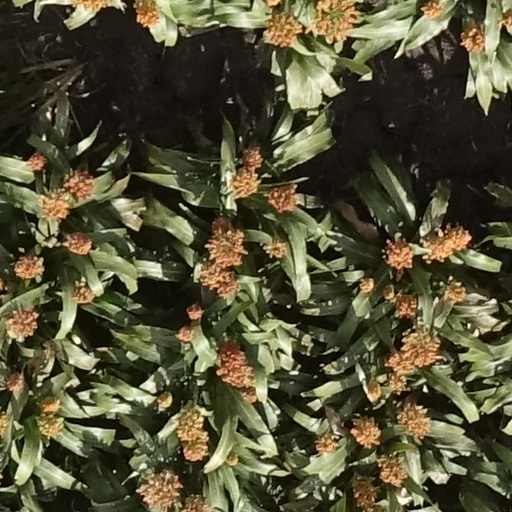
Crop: sorghum